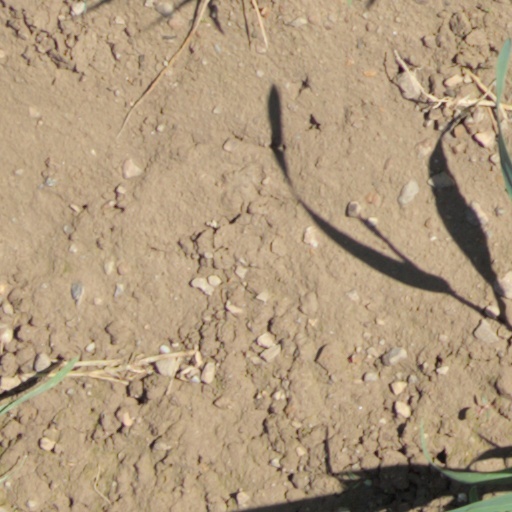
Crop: wheat